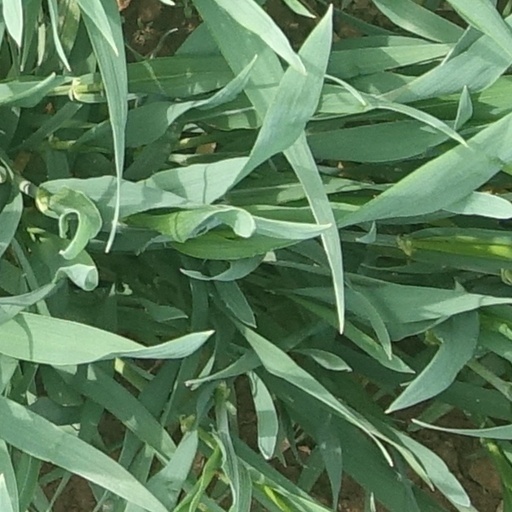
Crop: wheat